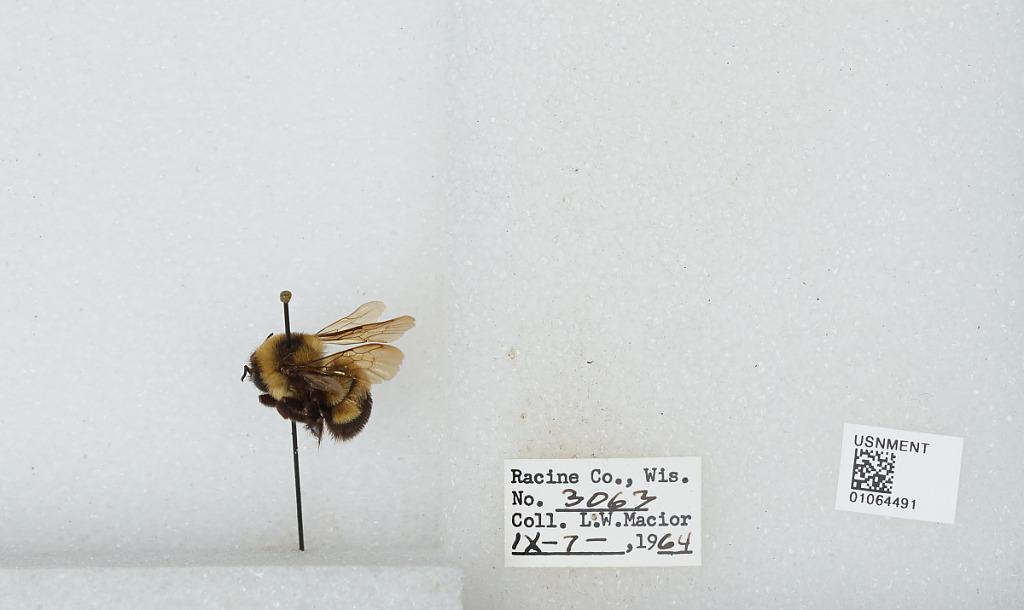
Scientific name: Bombus (Bombus) affinis Cresson
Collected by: L. Macior
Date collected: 1964-9-7
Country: United States
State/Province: Wisconsin
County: Racine
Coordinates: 42.78, -87.76